Bahjat (singer)

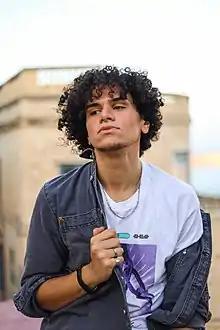

Bahjat Etorjman (born 24 June 1995) is a Libyan singer and songwriter. He grew up in Tripoli, the capital of Libya before moving to Malta during the beginning of the Arab Spring in 2011. In the fall of 2017, Bahjat attended Musikmakarna, a pop music academy in the north of Sweden. Shortly after, Bahjat moved to Stockholm where he still is today making music. He is best known for his songs "Istanbul", "Hometown Smile" and "Halba".